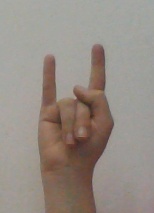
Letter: la